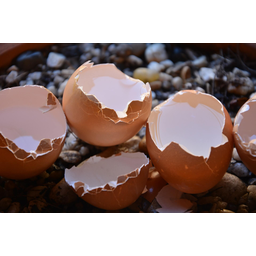
Label: trash